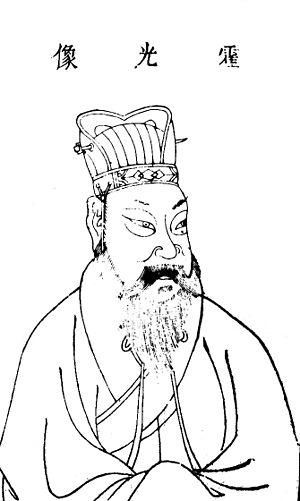
Huo Guang, de son prénom social Zǐmèng ou Tseu-mong, était un homme politique de la dynastie Han, qui a constitué un rare exemple dans l'histoire de la Chine d'un membre du pouvoir ayant destitué un empereur pour le bien de l'État, plutôt que d'usurper le trône. Il était le demi-frère du général Huo Qubing.